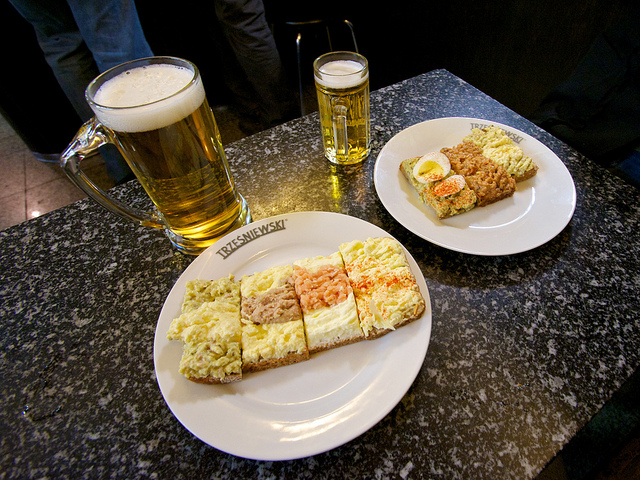
user: Given an image and a question. Answer the question in a short answer. Question: For which meal would this entree be best suited? Short Answer:
assistant: dinner